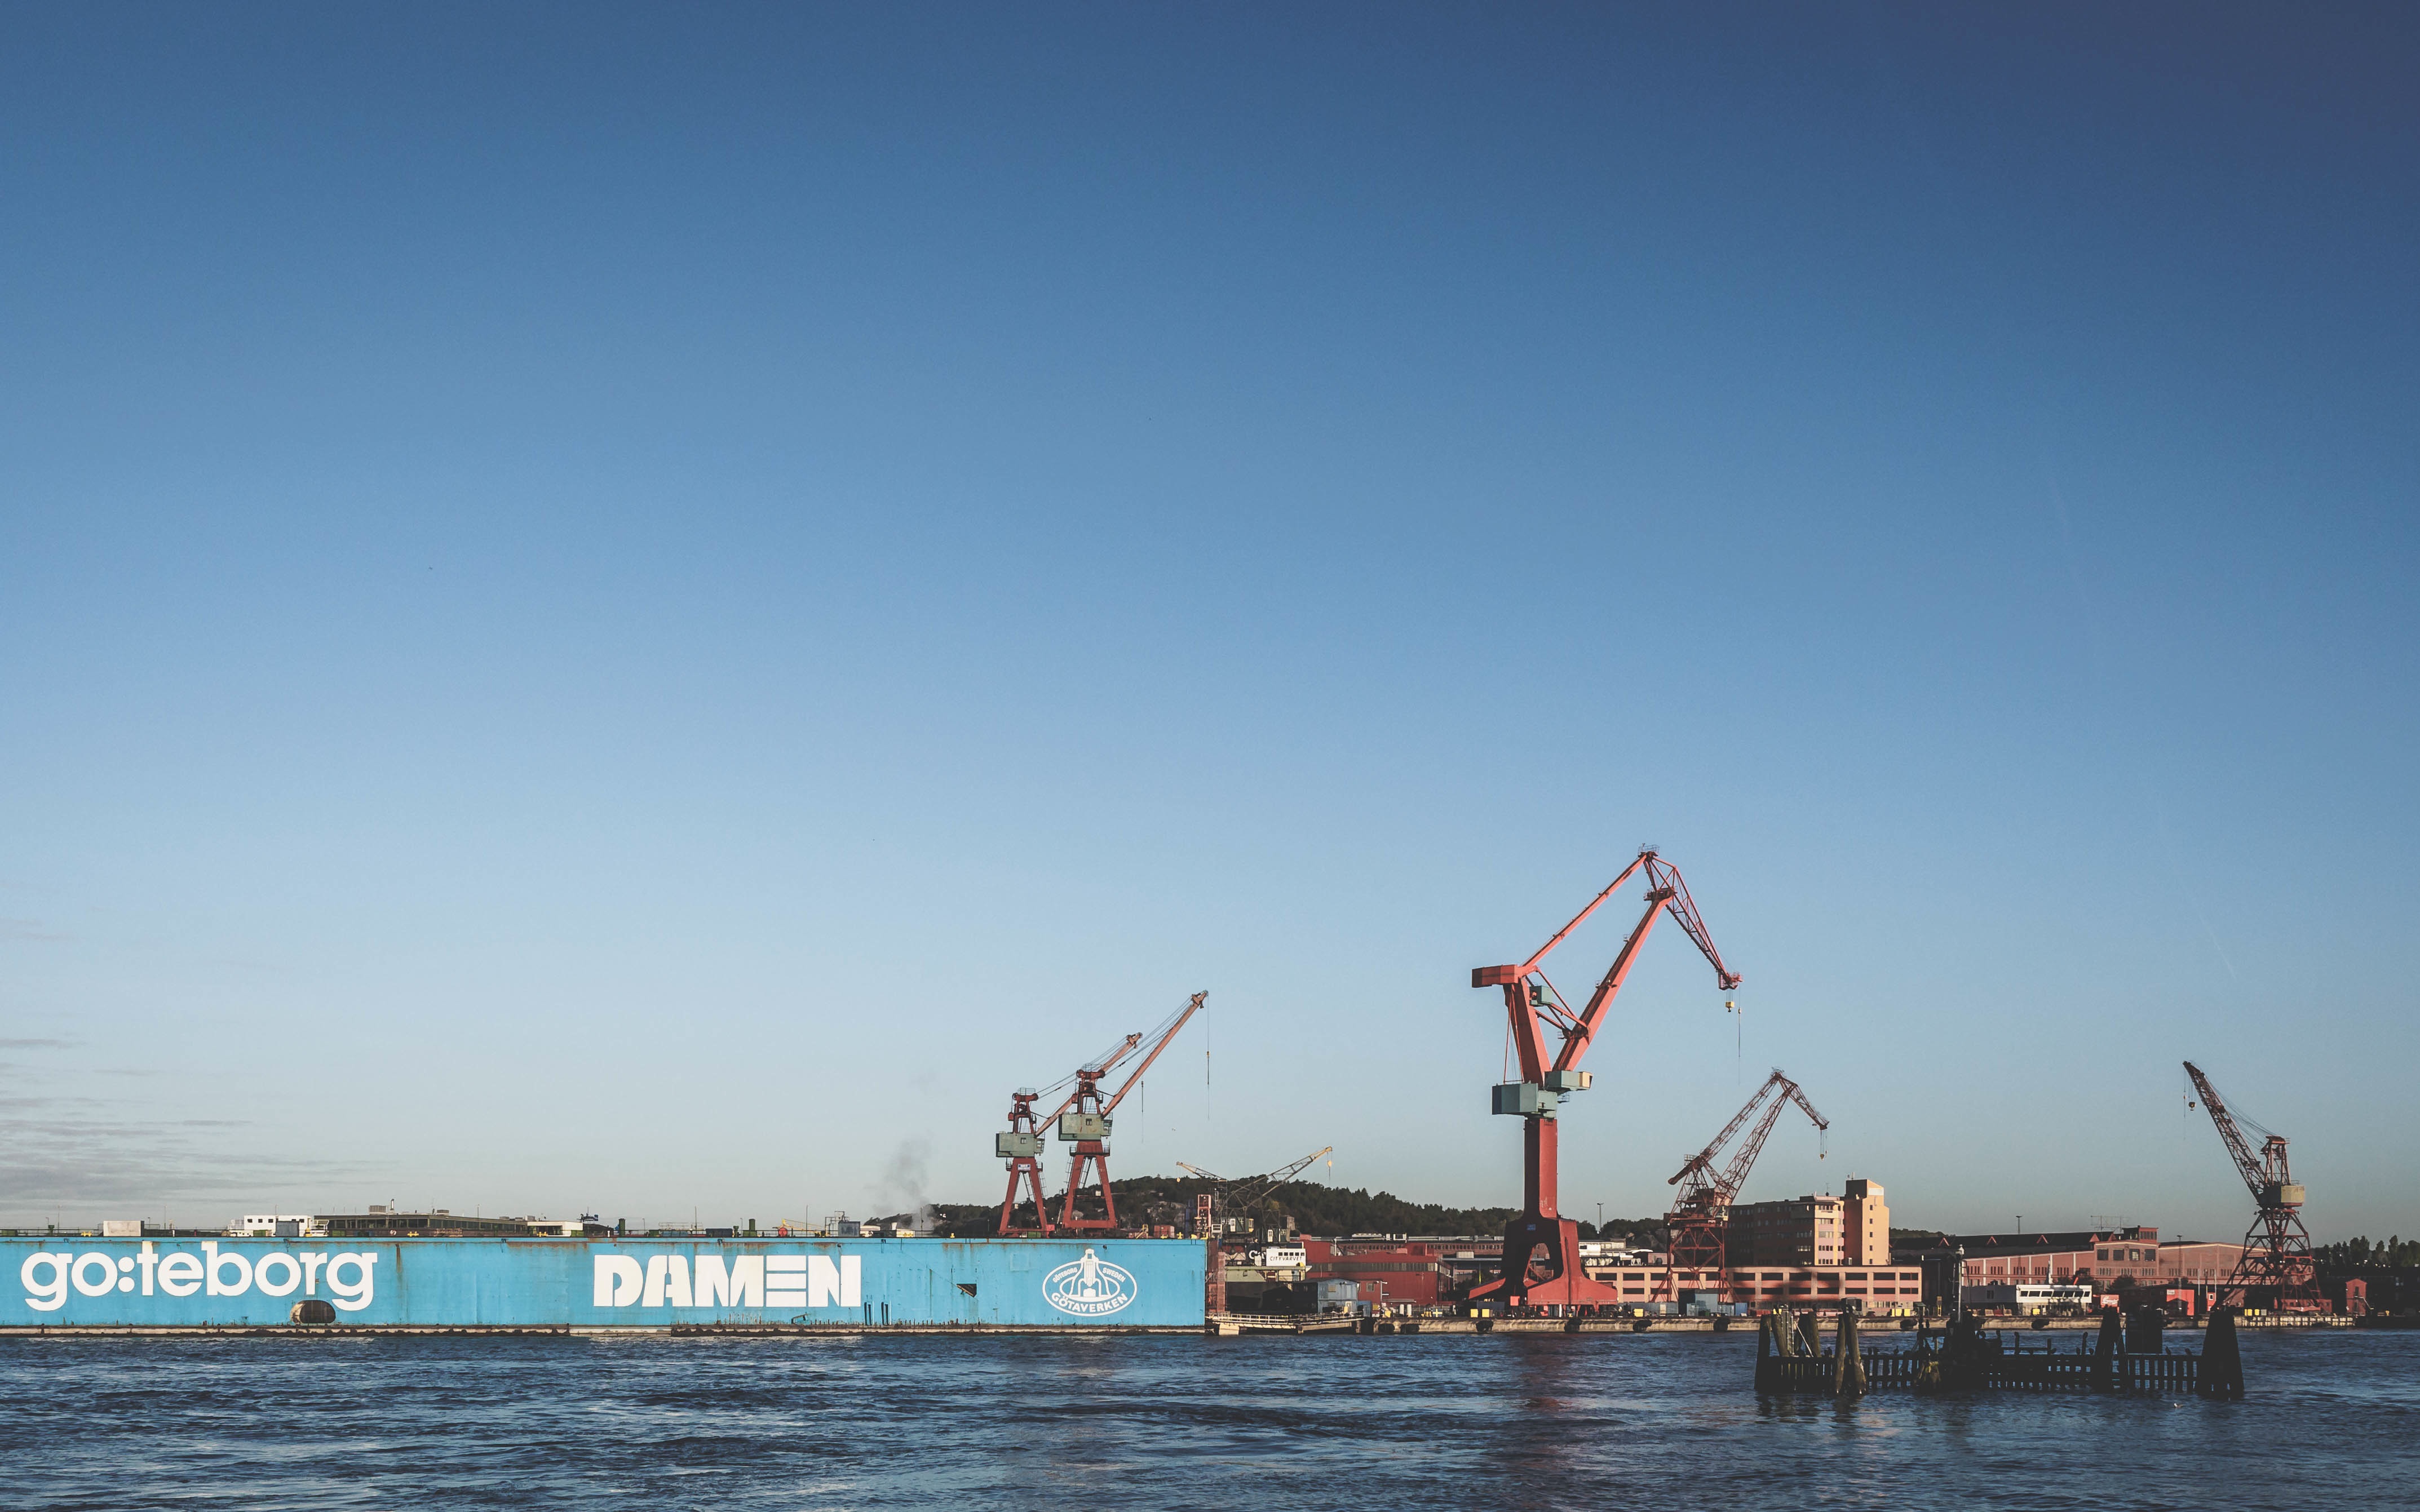
sea, coast, ocean, boat, wind, ship, vehicle, harbor, machine, port, watercraft, freight transport